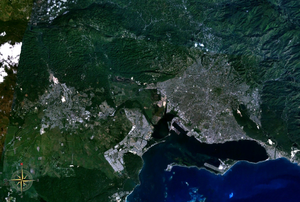
Cet article est partiellement ou en totalité issu de l’article de Wikipédia en allemand intitulé « Liste der Städte in Jamaika ».